Plas Teg

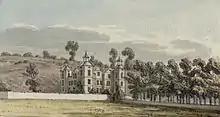
Plas Teg circa 1778

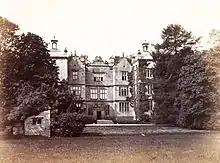
Plas Teg circa 1860 when it was owned by Colonel Trevor Roper

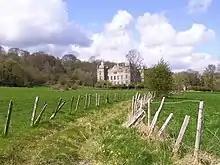
Plas Teg (2005)

The house was built by Sir John Trevor I, a prominent courtier of King James I, in about 1610. Sir John died in 1630 and his wife in 1643, leaving the house unoccupied as the English Civil War broke out. It was twice raided by the Roundheads, but continued to be passed down to Trevor descendants until the early 20th century. During the Second World War the house was requisitioned by the War Office to billet soldiers. In 1945, it was sold to an auctioneers company, which used it for storage.